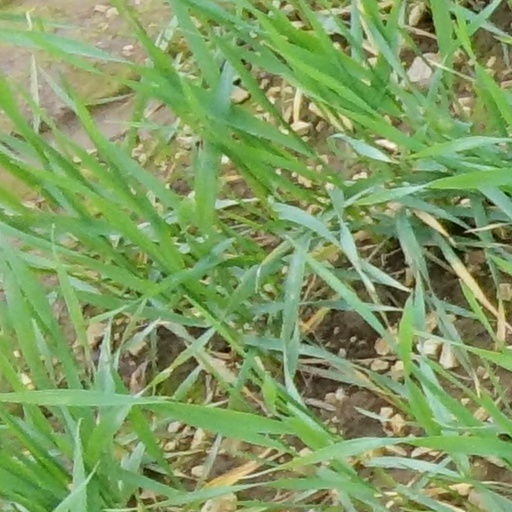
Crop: wheat